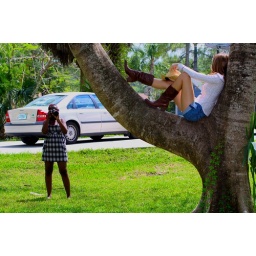
Hah. That girl in the black and white dress thinks she's a photographer. Psshhh!! Just playin adwoa.